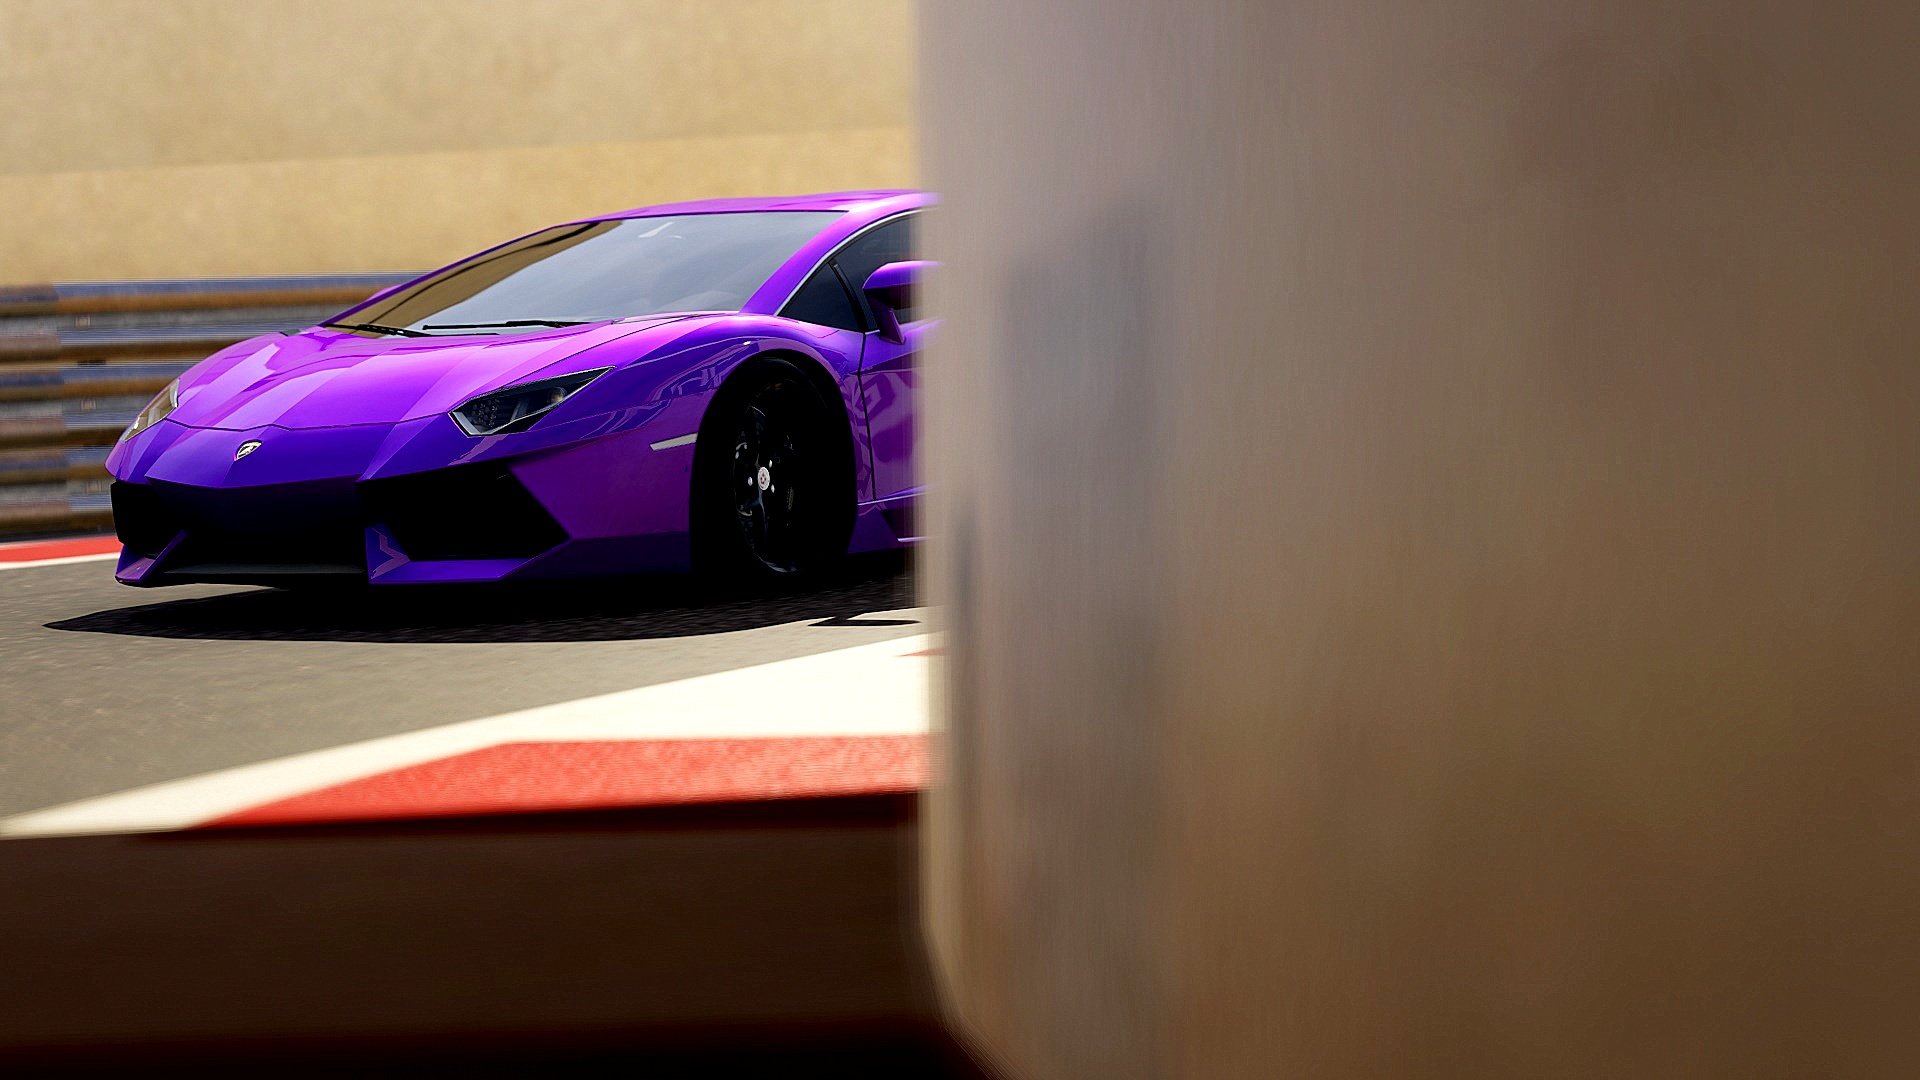
car, wheel, vehicle, sports car, supercar, lamborghini, land vehicle, automobile make, automotive design, luxury vehicle, performance car, lamborghini aventador